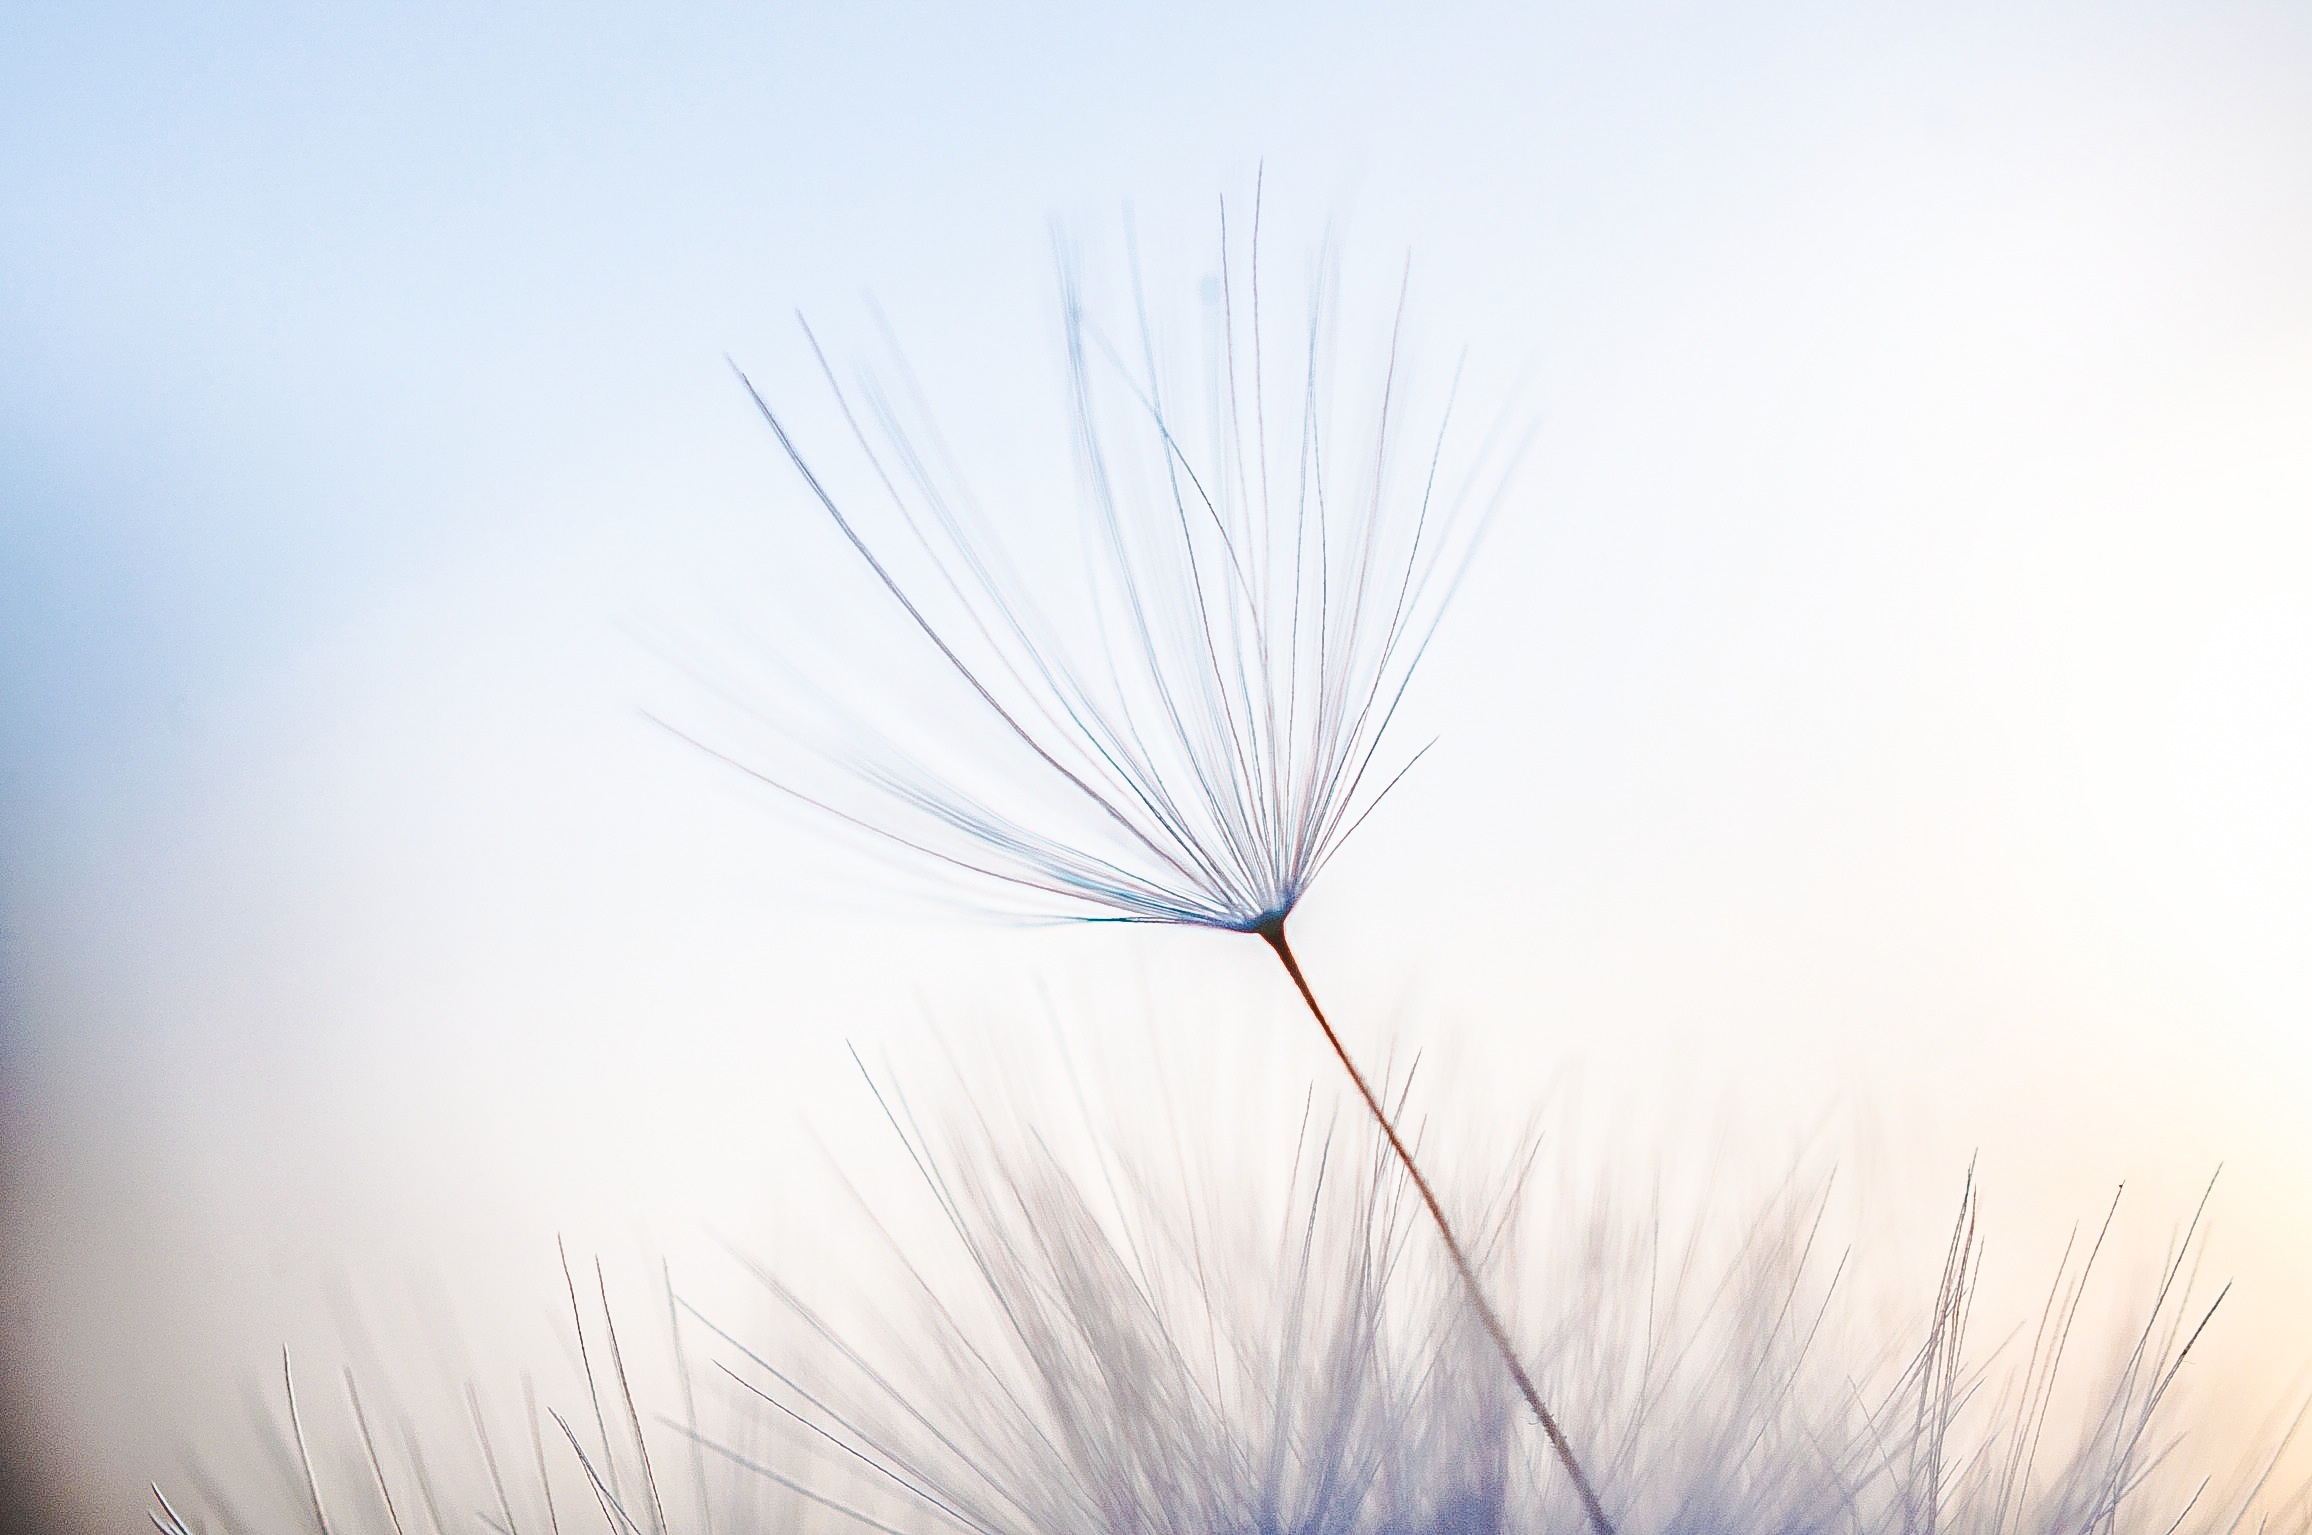
grass, wing, light, sky, white, photography, sunlight, morning, leaf, wave, flower, wind, line, color, blue, close up, shape, macro photography, grass family, atmosphere of earth